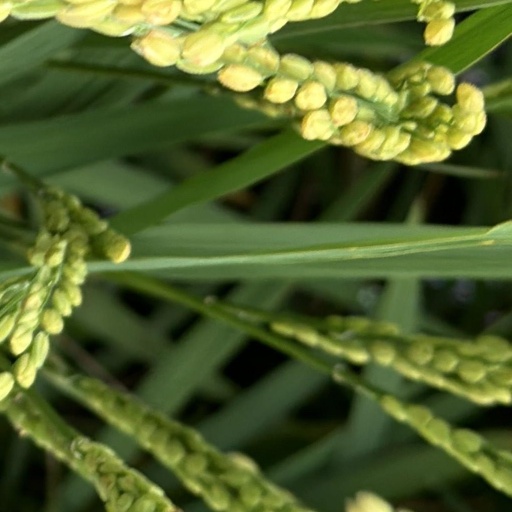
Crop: rice